BoySetsFire

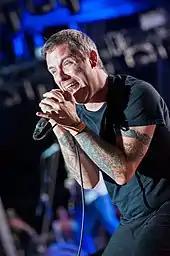
Nat Gray on stage

BoySetsFire is an American post-hardcore band from Newark, Delaware. Formed in October 1994, BoySetsFire is composed of guitarists Chad Istvan and Josh Latshaw, vocalist Nat Gray, drummer Jared Shavelson, and bassists Chris Rakus and Robert Ehrenbrand. Their lyrical themes are politically driven.